Max Frauenthal

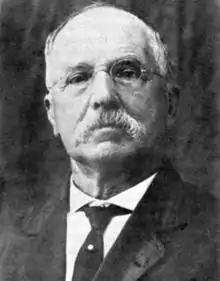
Max Frauenthal in later life

Max Frauenthal (also Frankenthal, or Fronthall) (November 11, 1836 – March 8, 1914) was a leading merchant in post-bellum Arkansas, and was a founding father of Conway, Arkansas; Heber Springs, Arkansas; and Cleburne County, Arkansas. He is known for the courage he showed during the Battle of Spotsylvania Court House in the American Civil War.